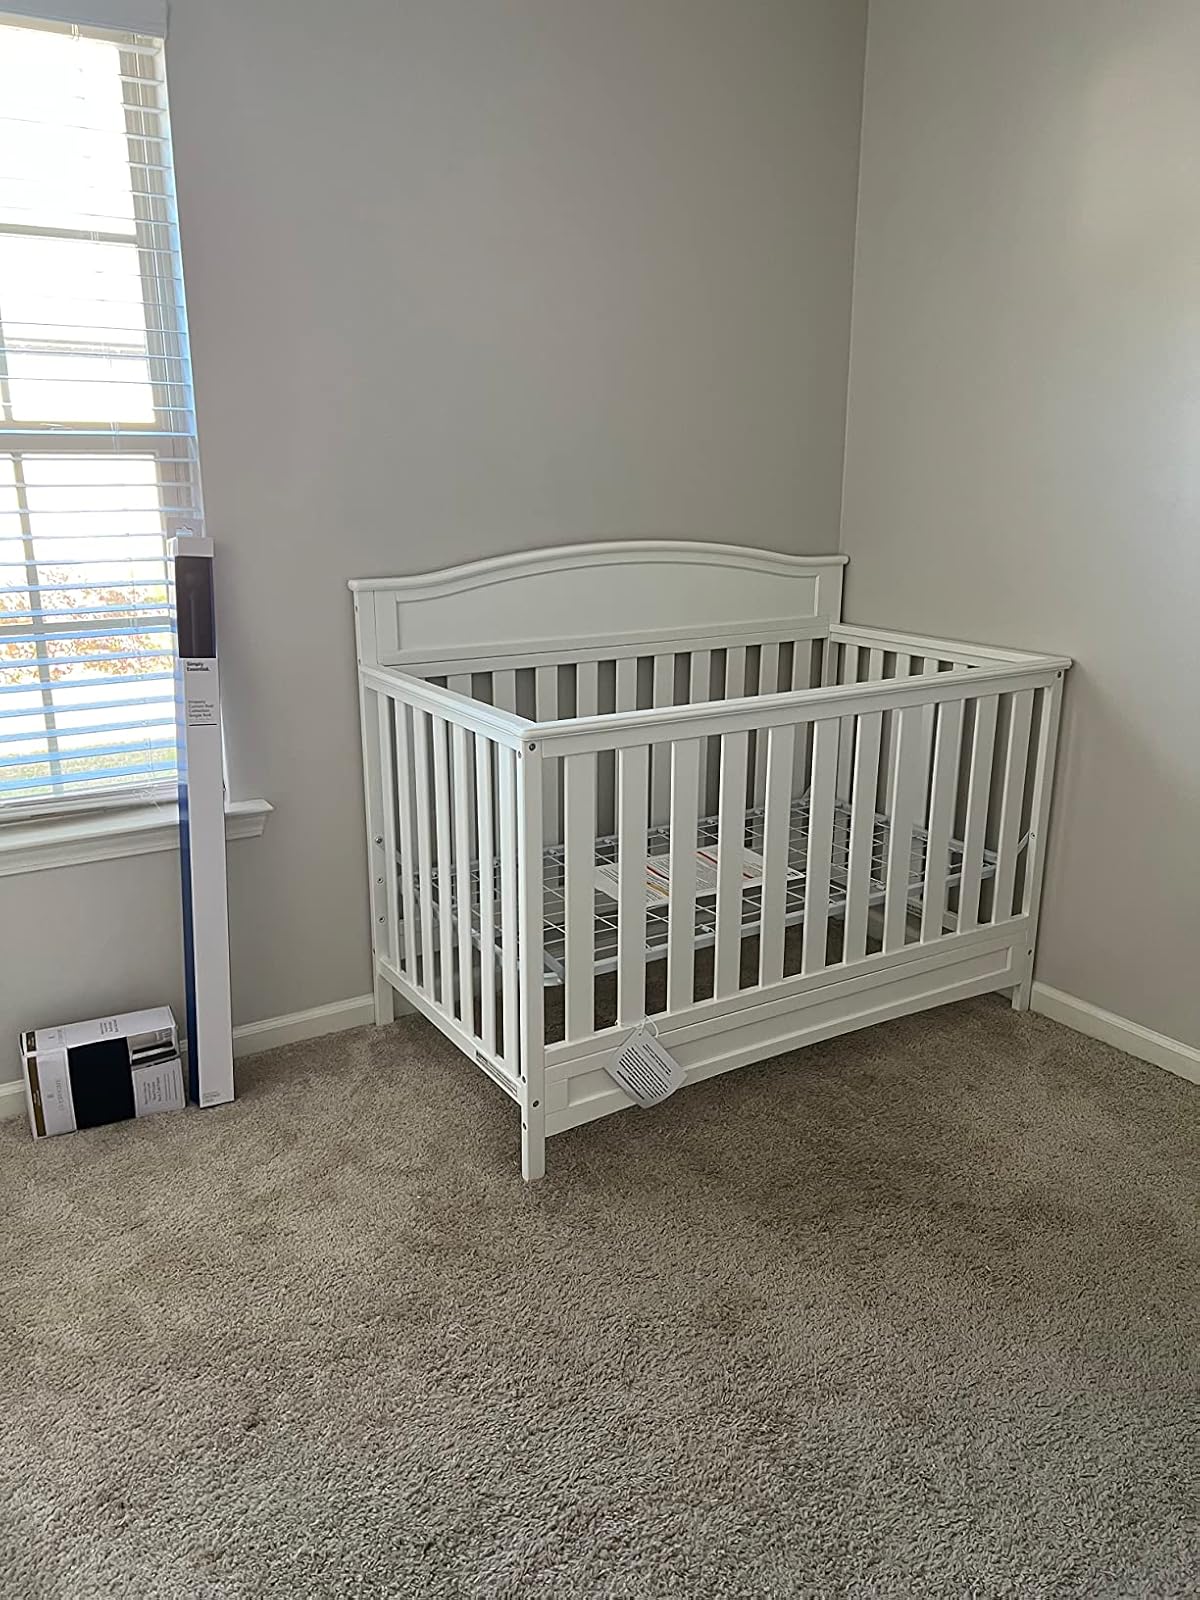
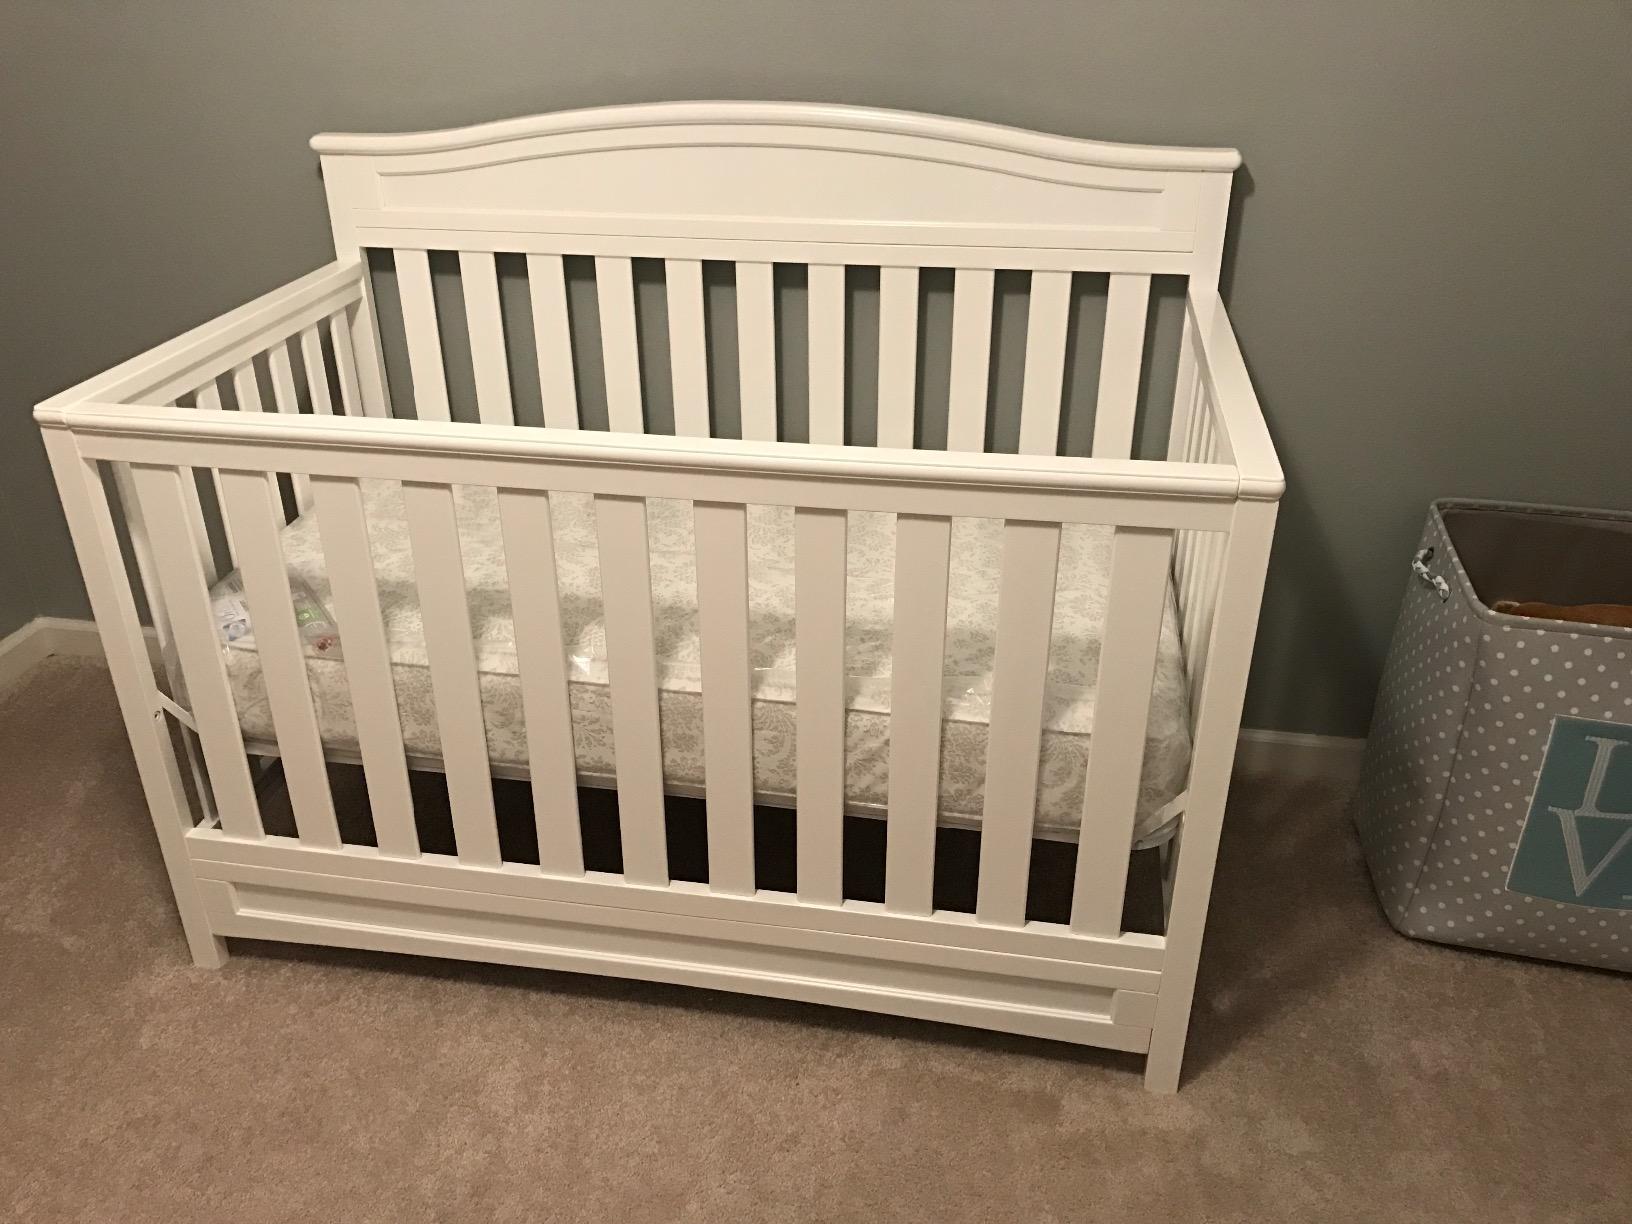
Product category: products_crib
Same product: yes